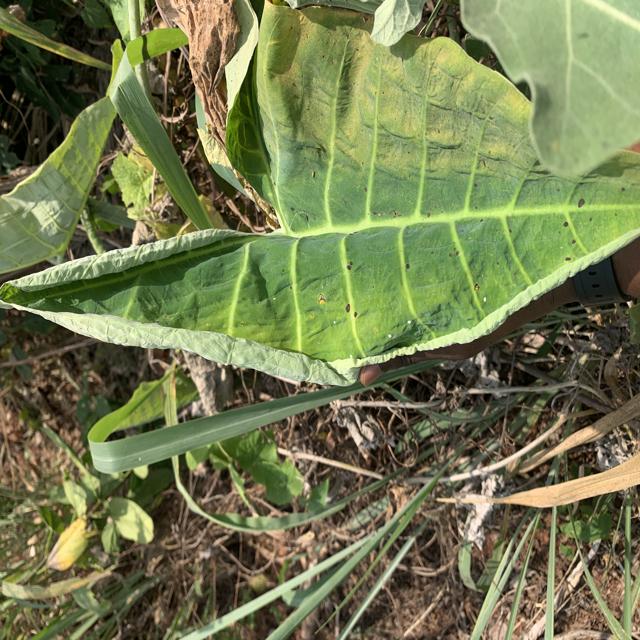
Label: Healthy